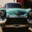
Label: automobile